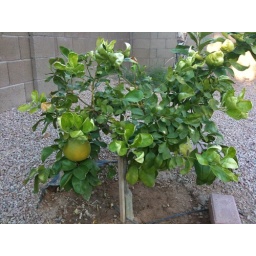
The pink grape fruit in the backyard - 2009 - Only one on the tree!